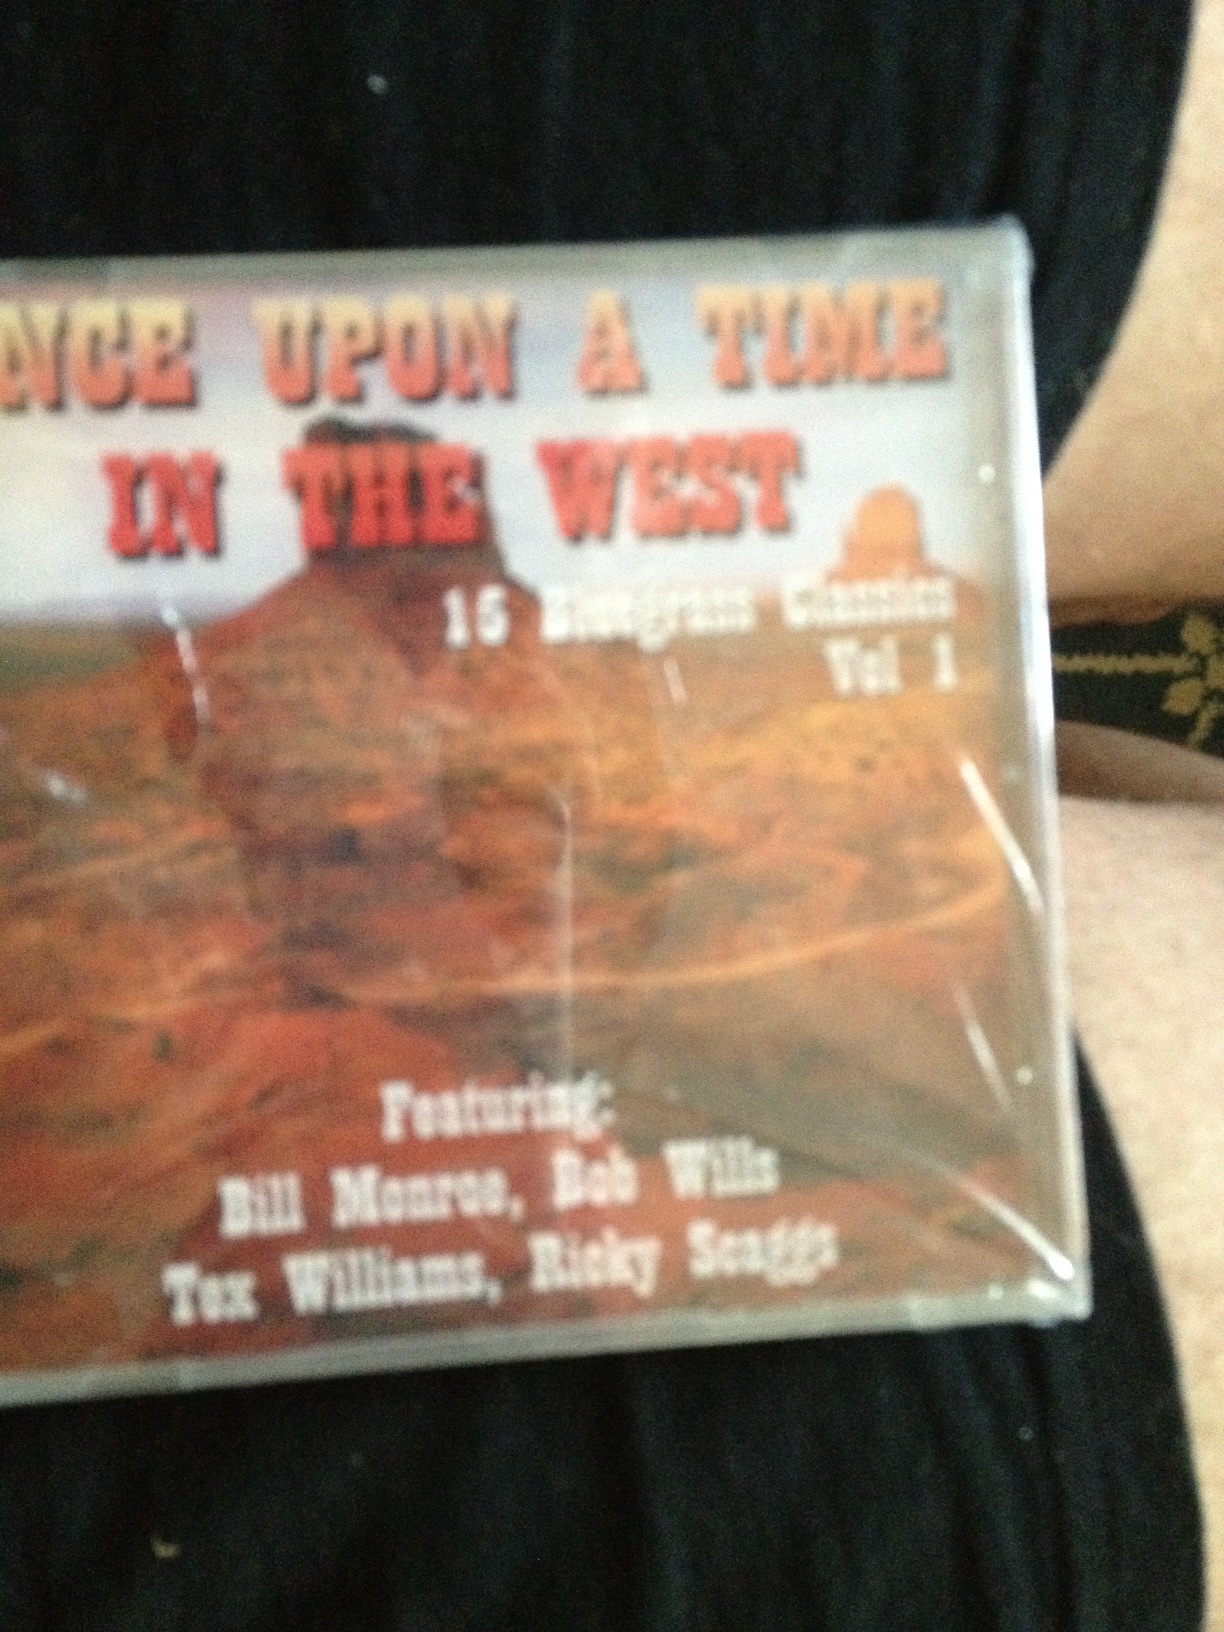Question: What's the title of the CD?
Answer: once upon time in west